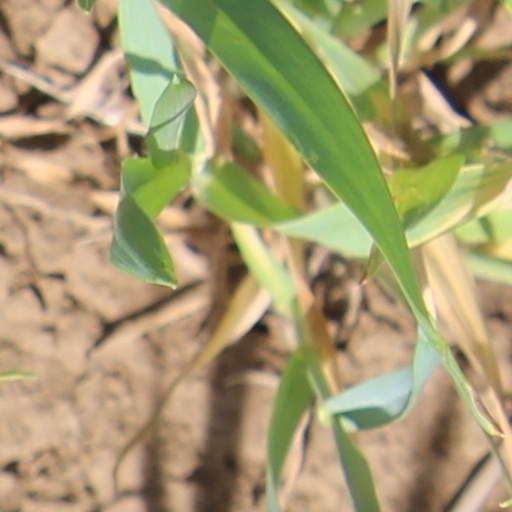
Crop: wheat